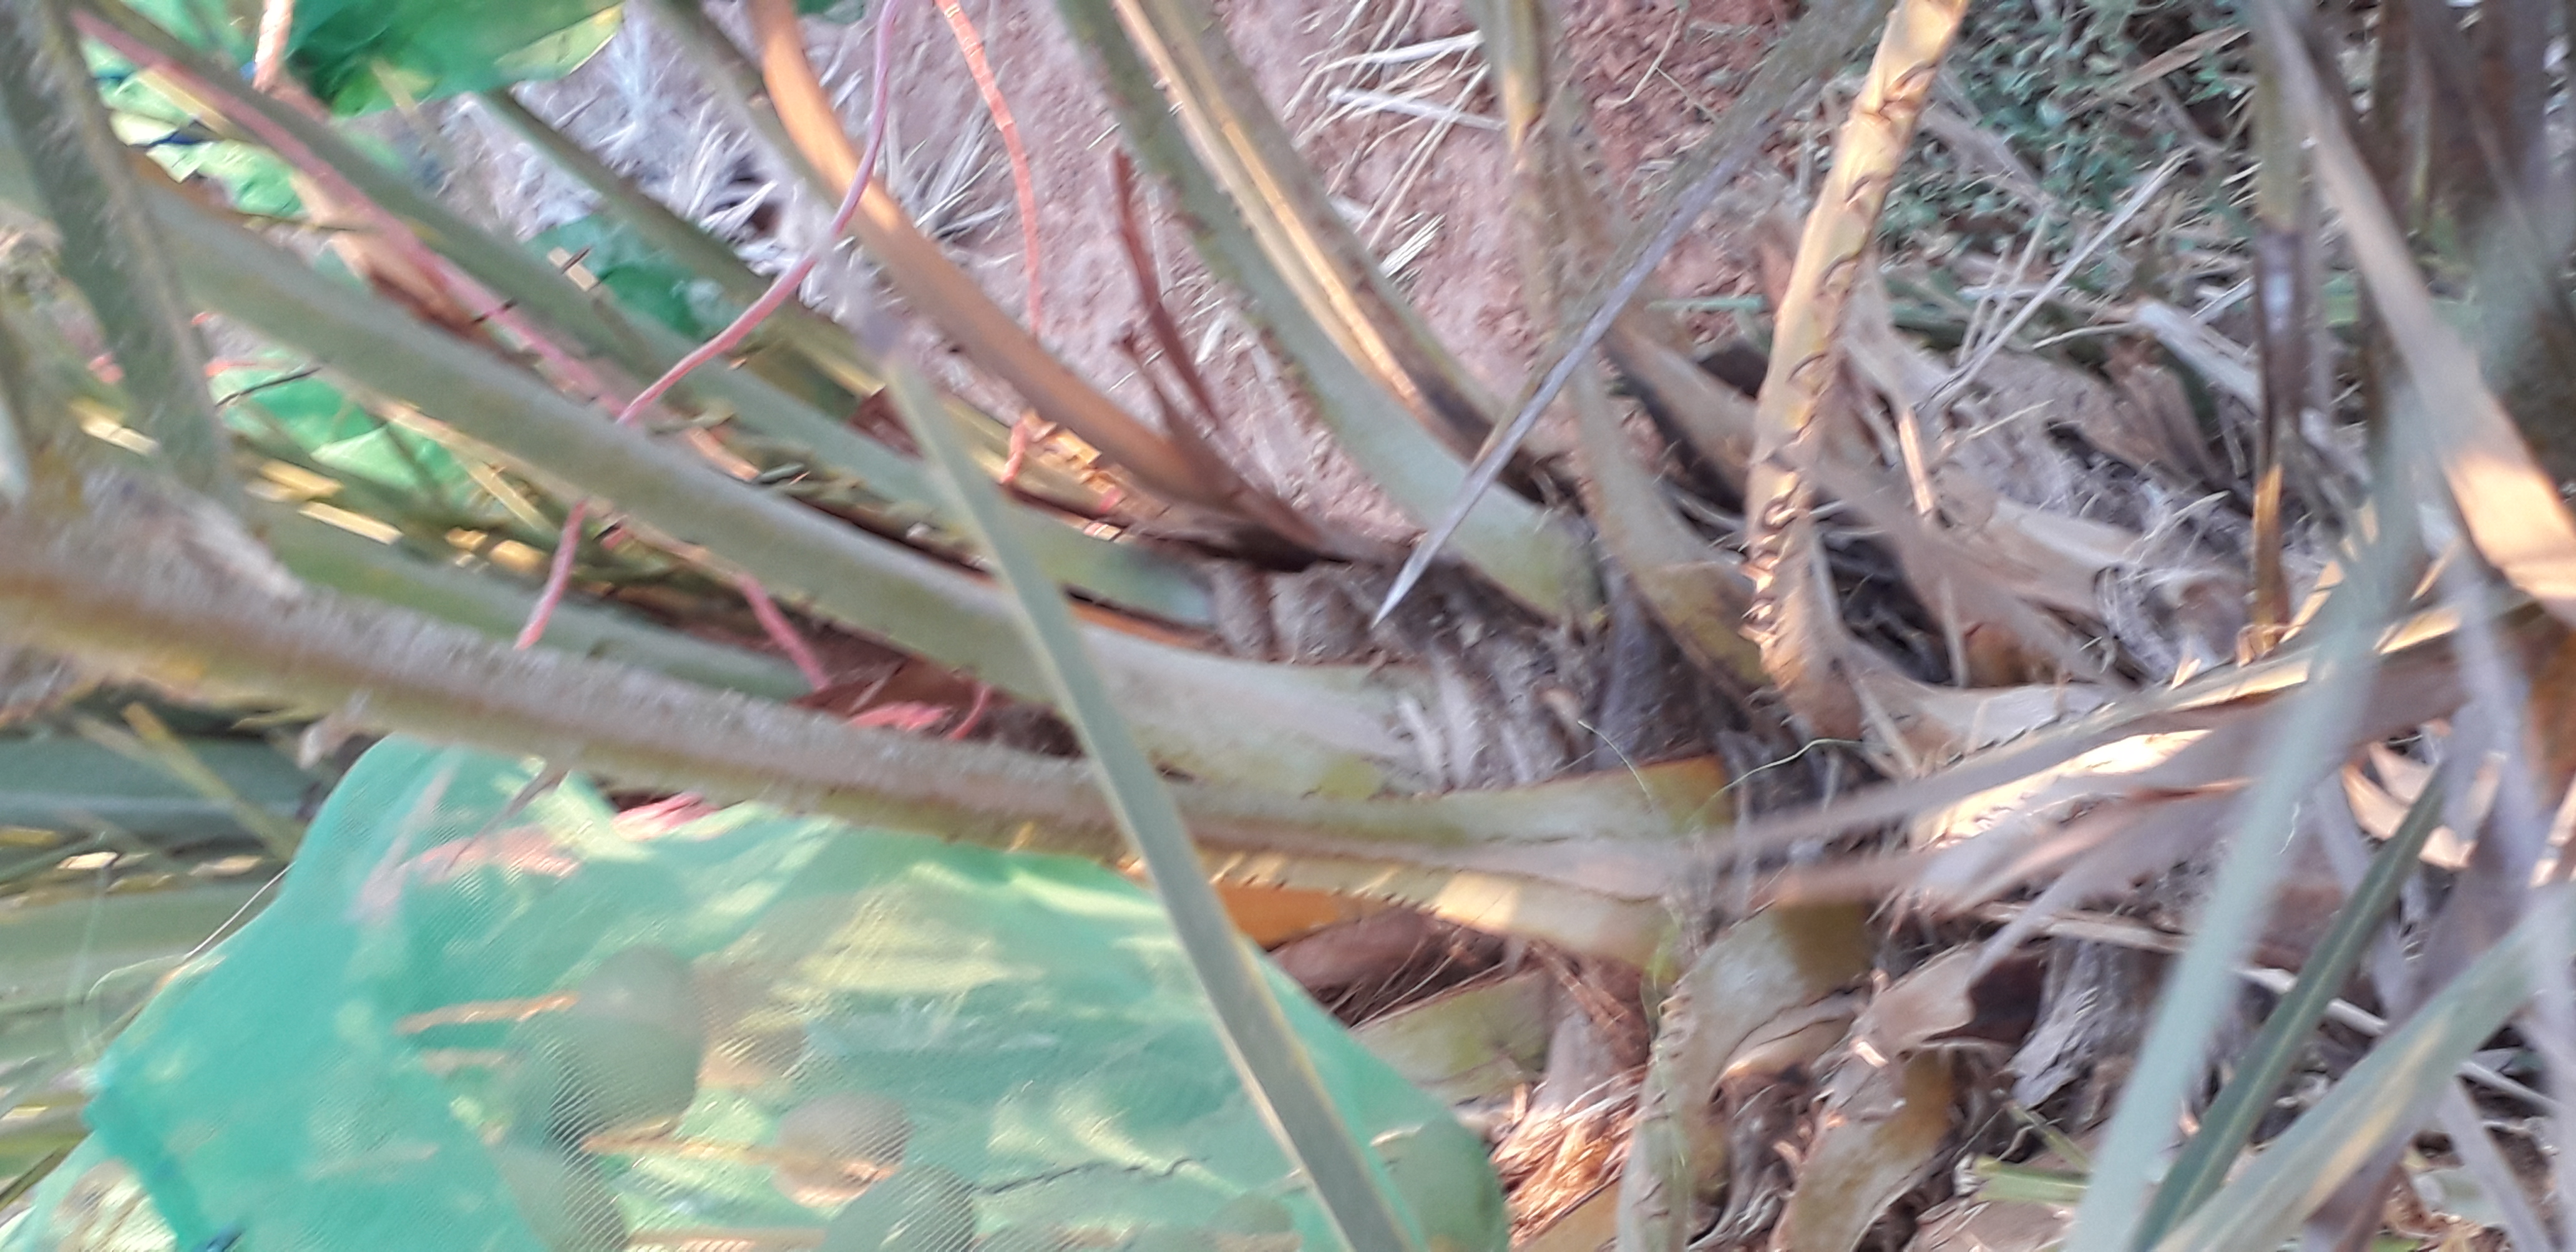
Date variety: Boumajhoul